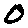
Label: 0